Ryan Braun

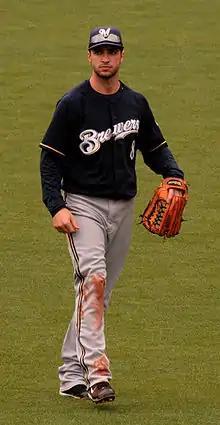
Braun in the outfield

In the 2011 playoffs, through October 14 Braun set the major league postseason record by reaching base in the first inning in nine consecutive playoff games. He also tied Yount and Molitor for the Brewers' team record with his 22nd career postseason hit, and tied Charlie Moore for team's longest postseason hitting streak, at 7 games. In the postseason he led the Brewers with a .405 batting average, while driving in a team-best 10 RBIs.